Lady-in-waiting

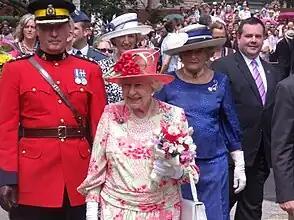
Walking behind Queen Elizabeth II on a visit to Toronto in 2010 are two ladies-in-waiting: a Woman of the Bedchamber (Lady Susan Hussey, left) and a Lady of the Bedchamber (Lady Farnham, right).

The ladies-in-waiting in China, referred to as "palace women", "palace ladies" or "court ladies", were all formally, if not always in practice, a part of the emperor's harem, regardless of their task, and could be promoted by him to the rank of official concubine, consort, or even empress.